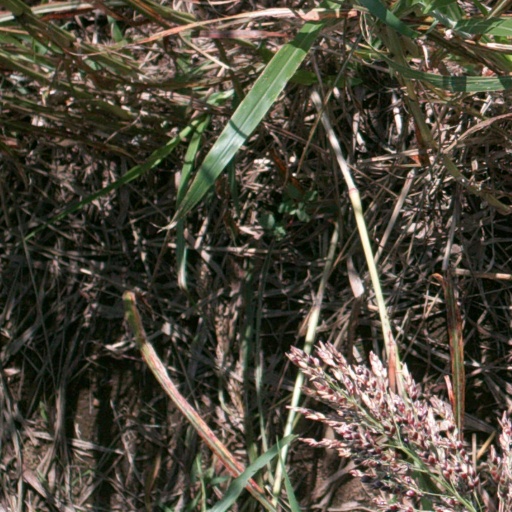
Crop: sorghum